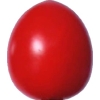
Label: tomato_cherry_red